Strawberry roan

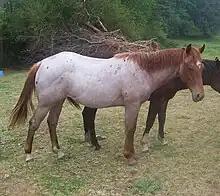
Strawberry roan horse

The term "red roan" may refer to strawberry roan, but it more commonly denotes bay roan, potentially causing confusion. To avoid ambiguity "chestnut roan" is often preferred.